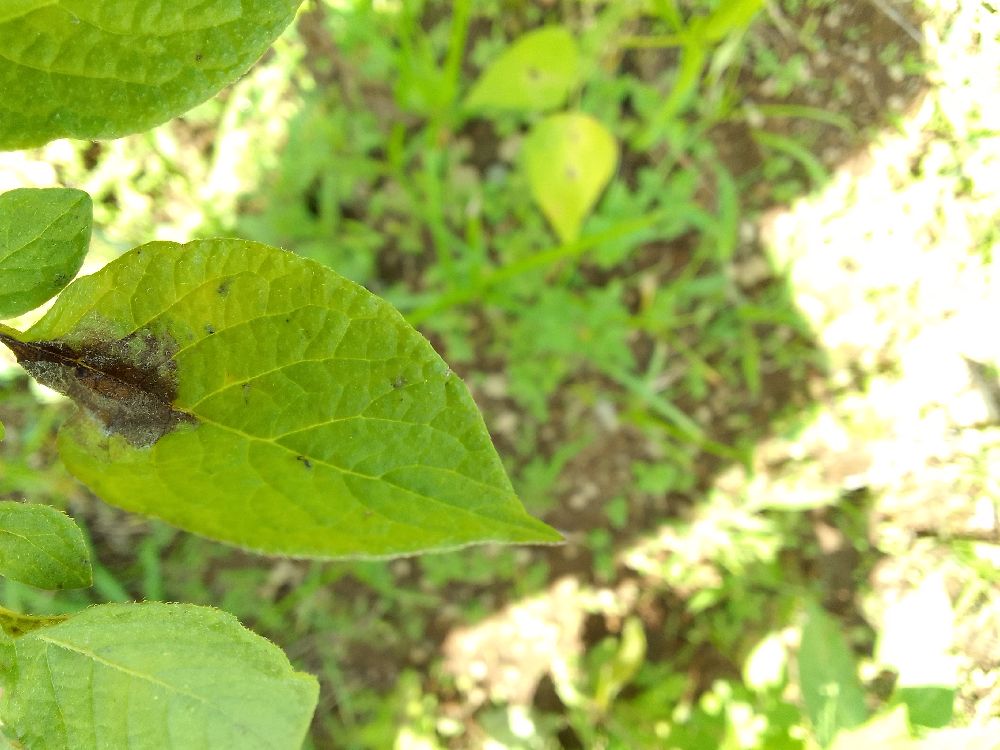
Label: Late blight